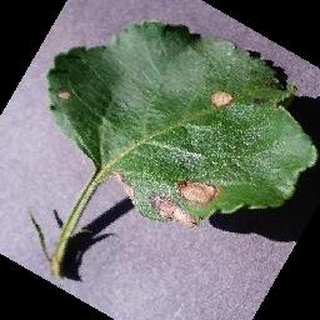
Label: apple_black_rot